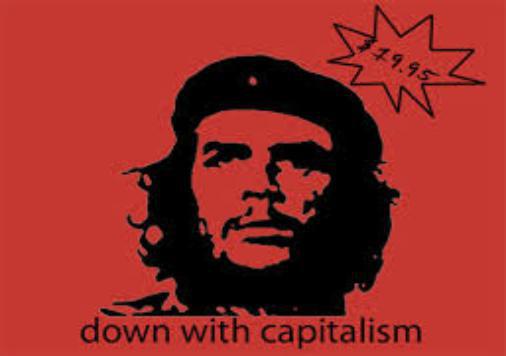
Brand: Che
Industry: Others